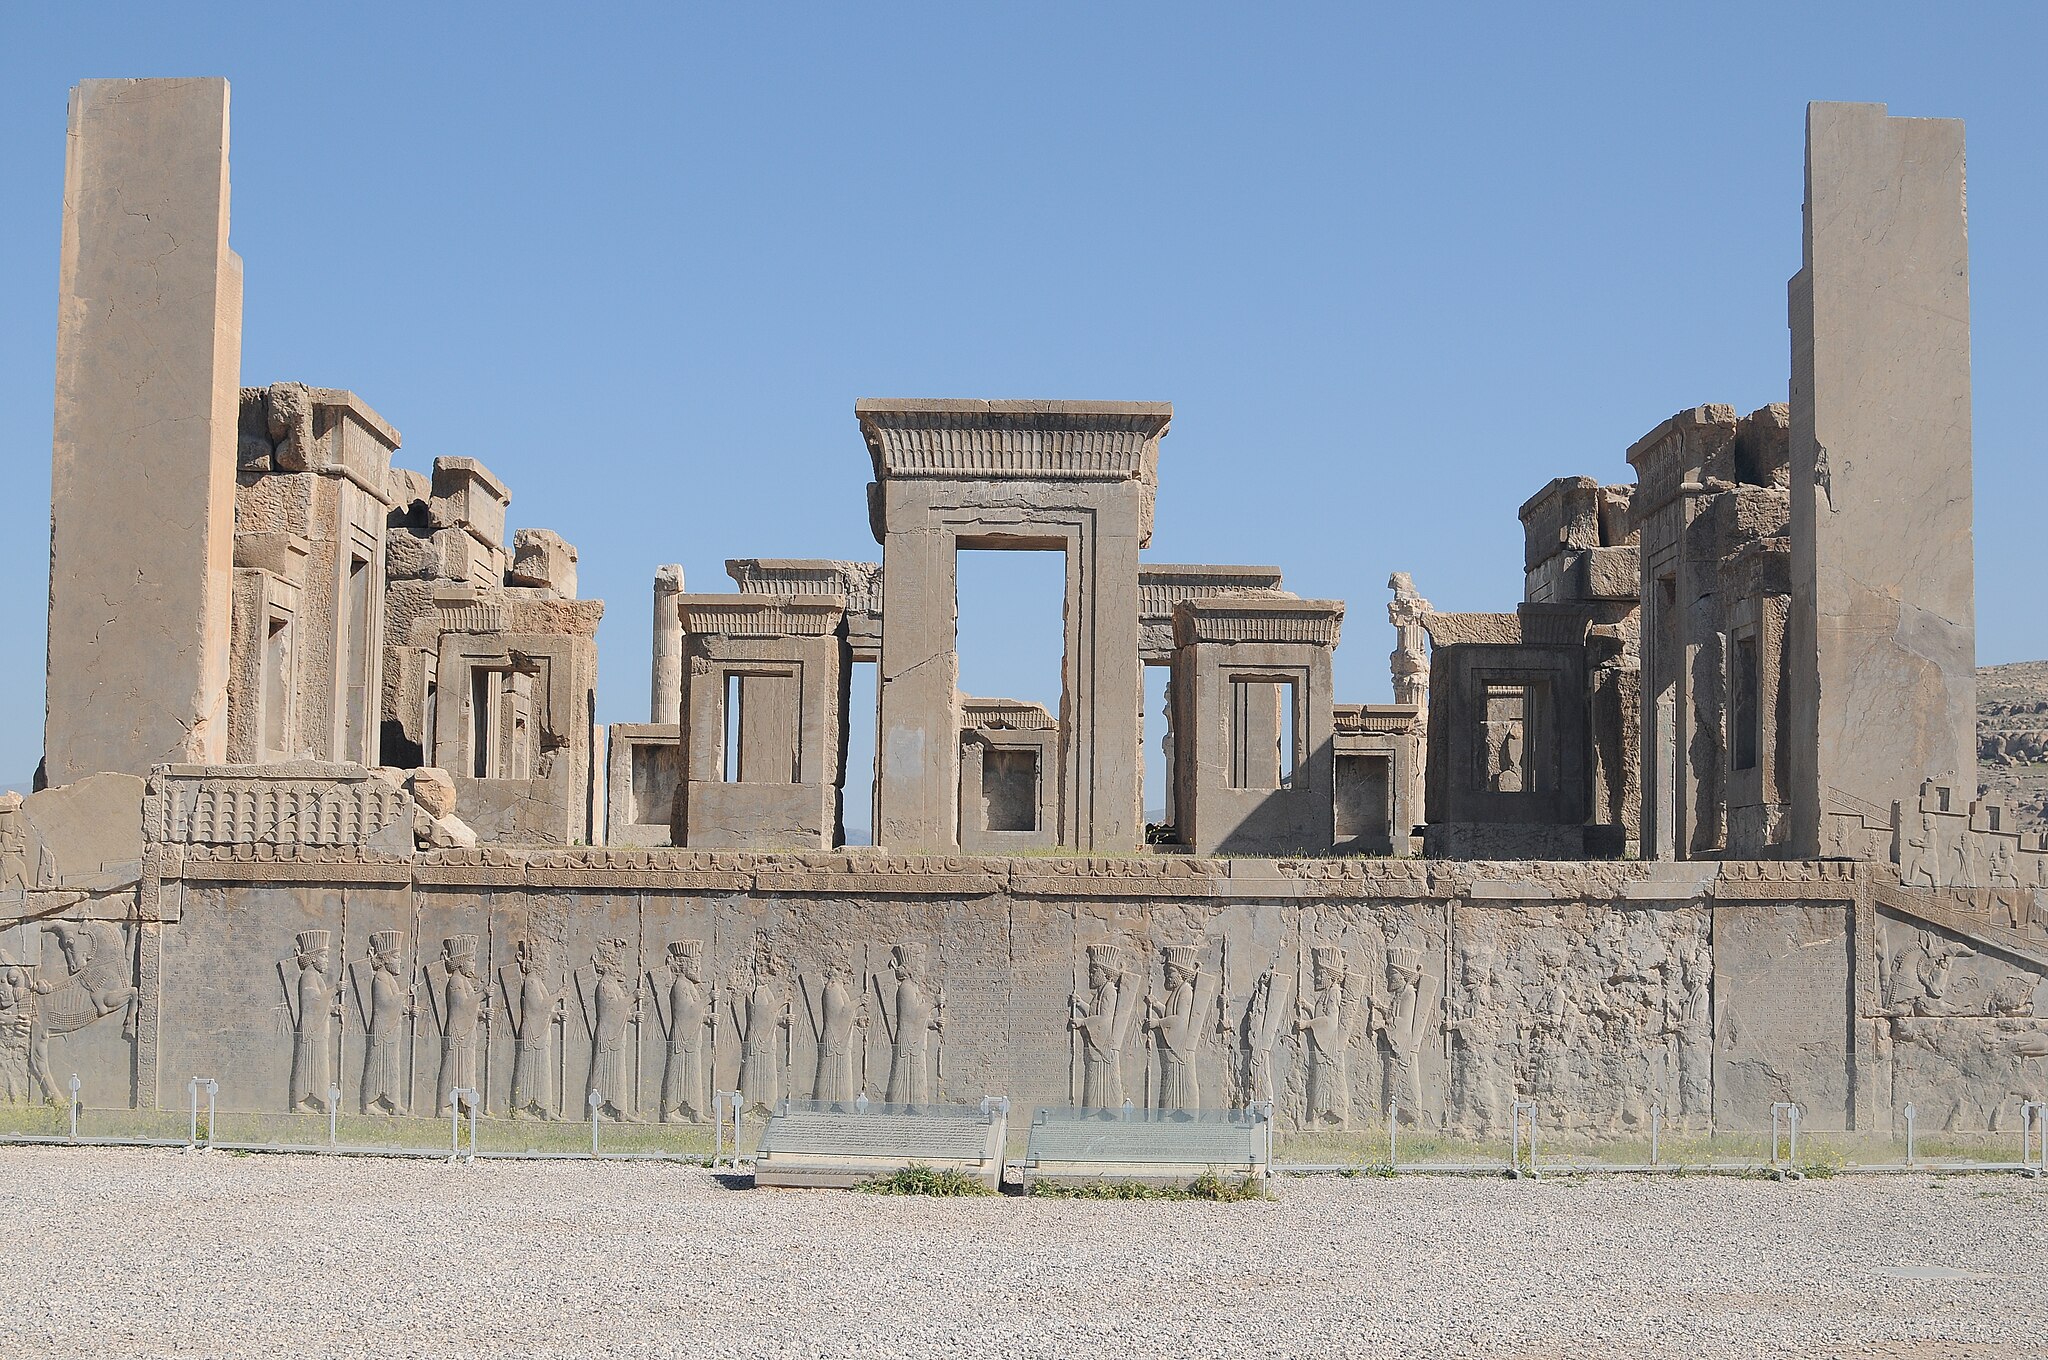
Title: تقارن در کاخ تچر
Date: 2019-04-29 09:39:34
Categories: Self-published work, Cultural heritage monuments in Iran with known IDs, Uploaded via Campaign:wlm-ir, Images from Wiki Loves Monuments in Marvdasht, Iran photographs taken on 2019-04-29, Tachara stairs of Persepolis, Images from Wiki Loves Monuments 2020, Images from Wiki Loves Monuments 2020 in Iran